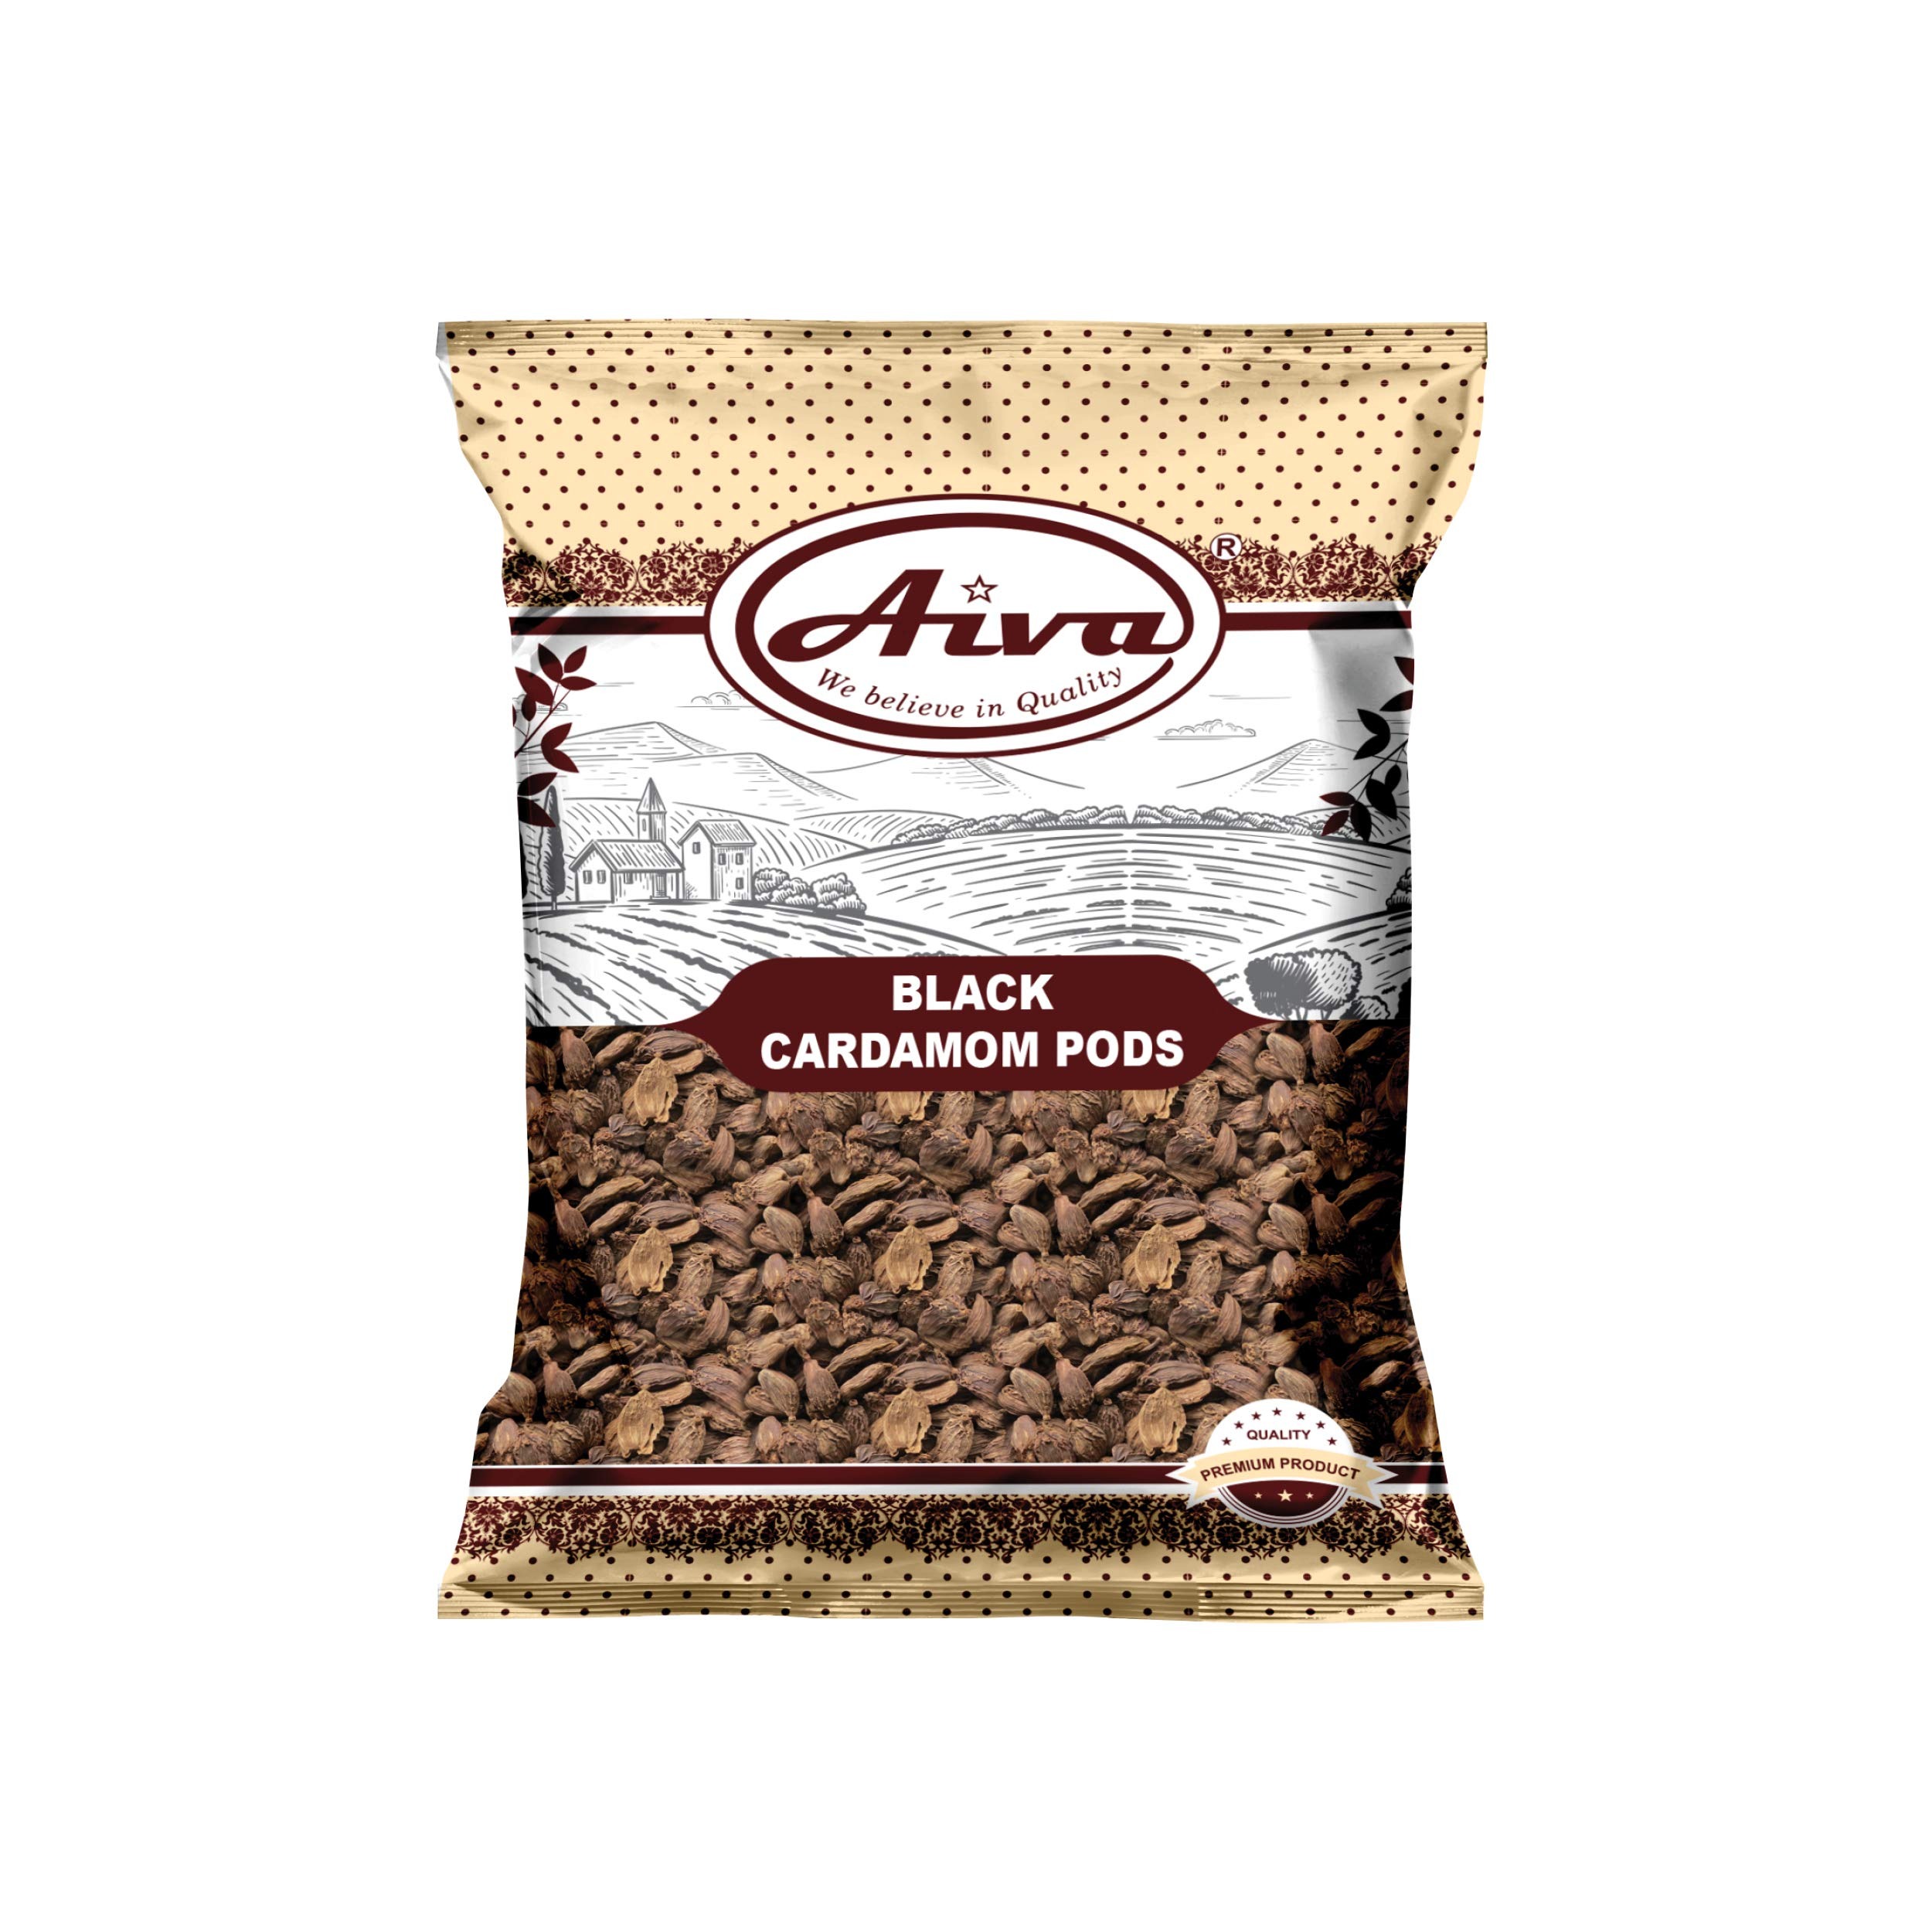
Item Name: AIVA Black Cardamom Pods (Kali Elachi) Whole Indian Spice Natural | Vegan | Indian Origin | Smokey | Tsaoko | Cao Guo | Bach Dan Khau | Badi (200gm (7 oz))
Bullet Point 1: Aiva Black cardamom Pods is a small herb with strong aromatic fragrances and can be available in two varieties which are Black Cardamom and Green Cardamom.
Bullet Point 2: Black cardamom is also known as hill cardamom, It is the most popular species among these two. It is widely used in cooking for its unique taste and powerful flavor
Bullet Point 3: It freshens your breath by eating entire cardamom pods after a meal
Bullet Point 4: Due to its strong aromatic fragrances, it is used in so many dishes for fragrances and increases its taste.
Bullet Point 5: Best kept in an airtight container in a cool, dry place.
Product Description: Aiva Black cardamom Pods is a small herb with strong aromatic fragrances and can be available in two varieties which are Black Cardamom and Green Cardamom Black cardamom is also known as hill cardamom, It is the most popular species among these two. It is widely used in cooking for its unique taste and powerful flavor It freshens your breath by eating entire cardamom pods after a meal Due to its strong aromatic fragrances, it is used in so many dishes for fragrances and increases its taste.
Value: 1.0
Unit: Count

Price: 14.99